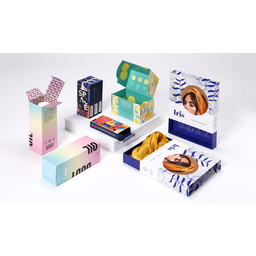
Label: cardboard